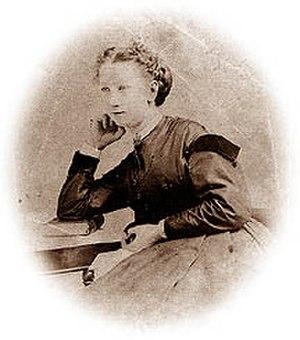
Frances Isabelle Brundage, née en 1854 et morte en 1937, est une illustratrice américaine, connue pour ses illustrations d'enfants attendrissants et attachants sur des cartes postales, de carte de vœux de Saint-Valentin ou encore de calendriers et diverses publications éphémères, publiés par Raphael Tuck & Sons, Samuel Gabriel Company, et les éditions Saalfield Publishing. Elle reçoit une formation dans les arts par son père, Rembrandt Lockwood. Elle commence à 17 ans sa carrière artistique afin d'assurer ses moyens d'existence, au moment où son père abandonne sa famille.